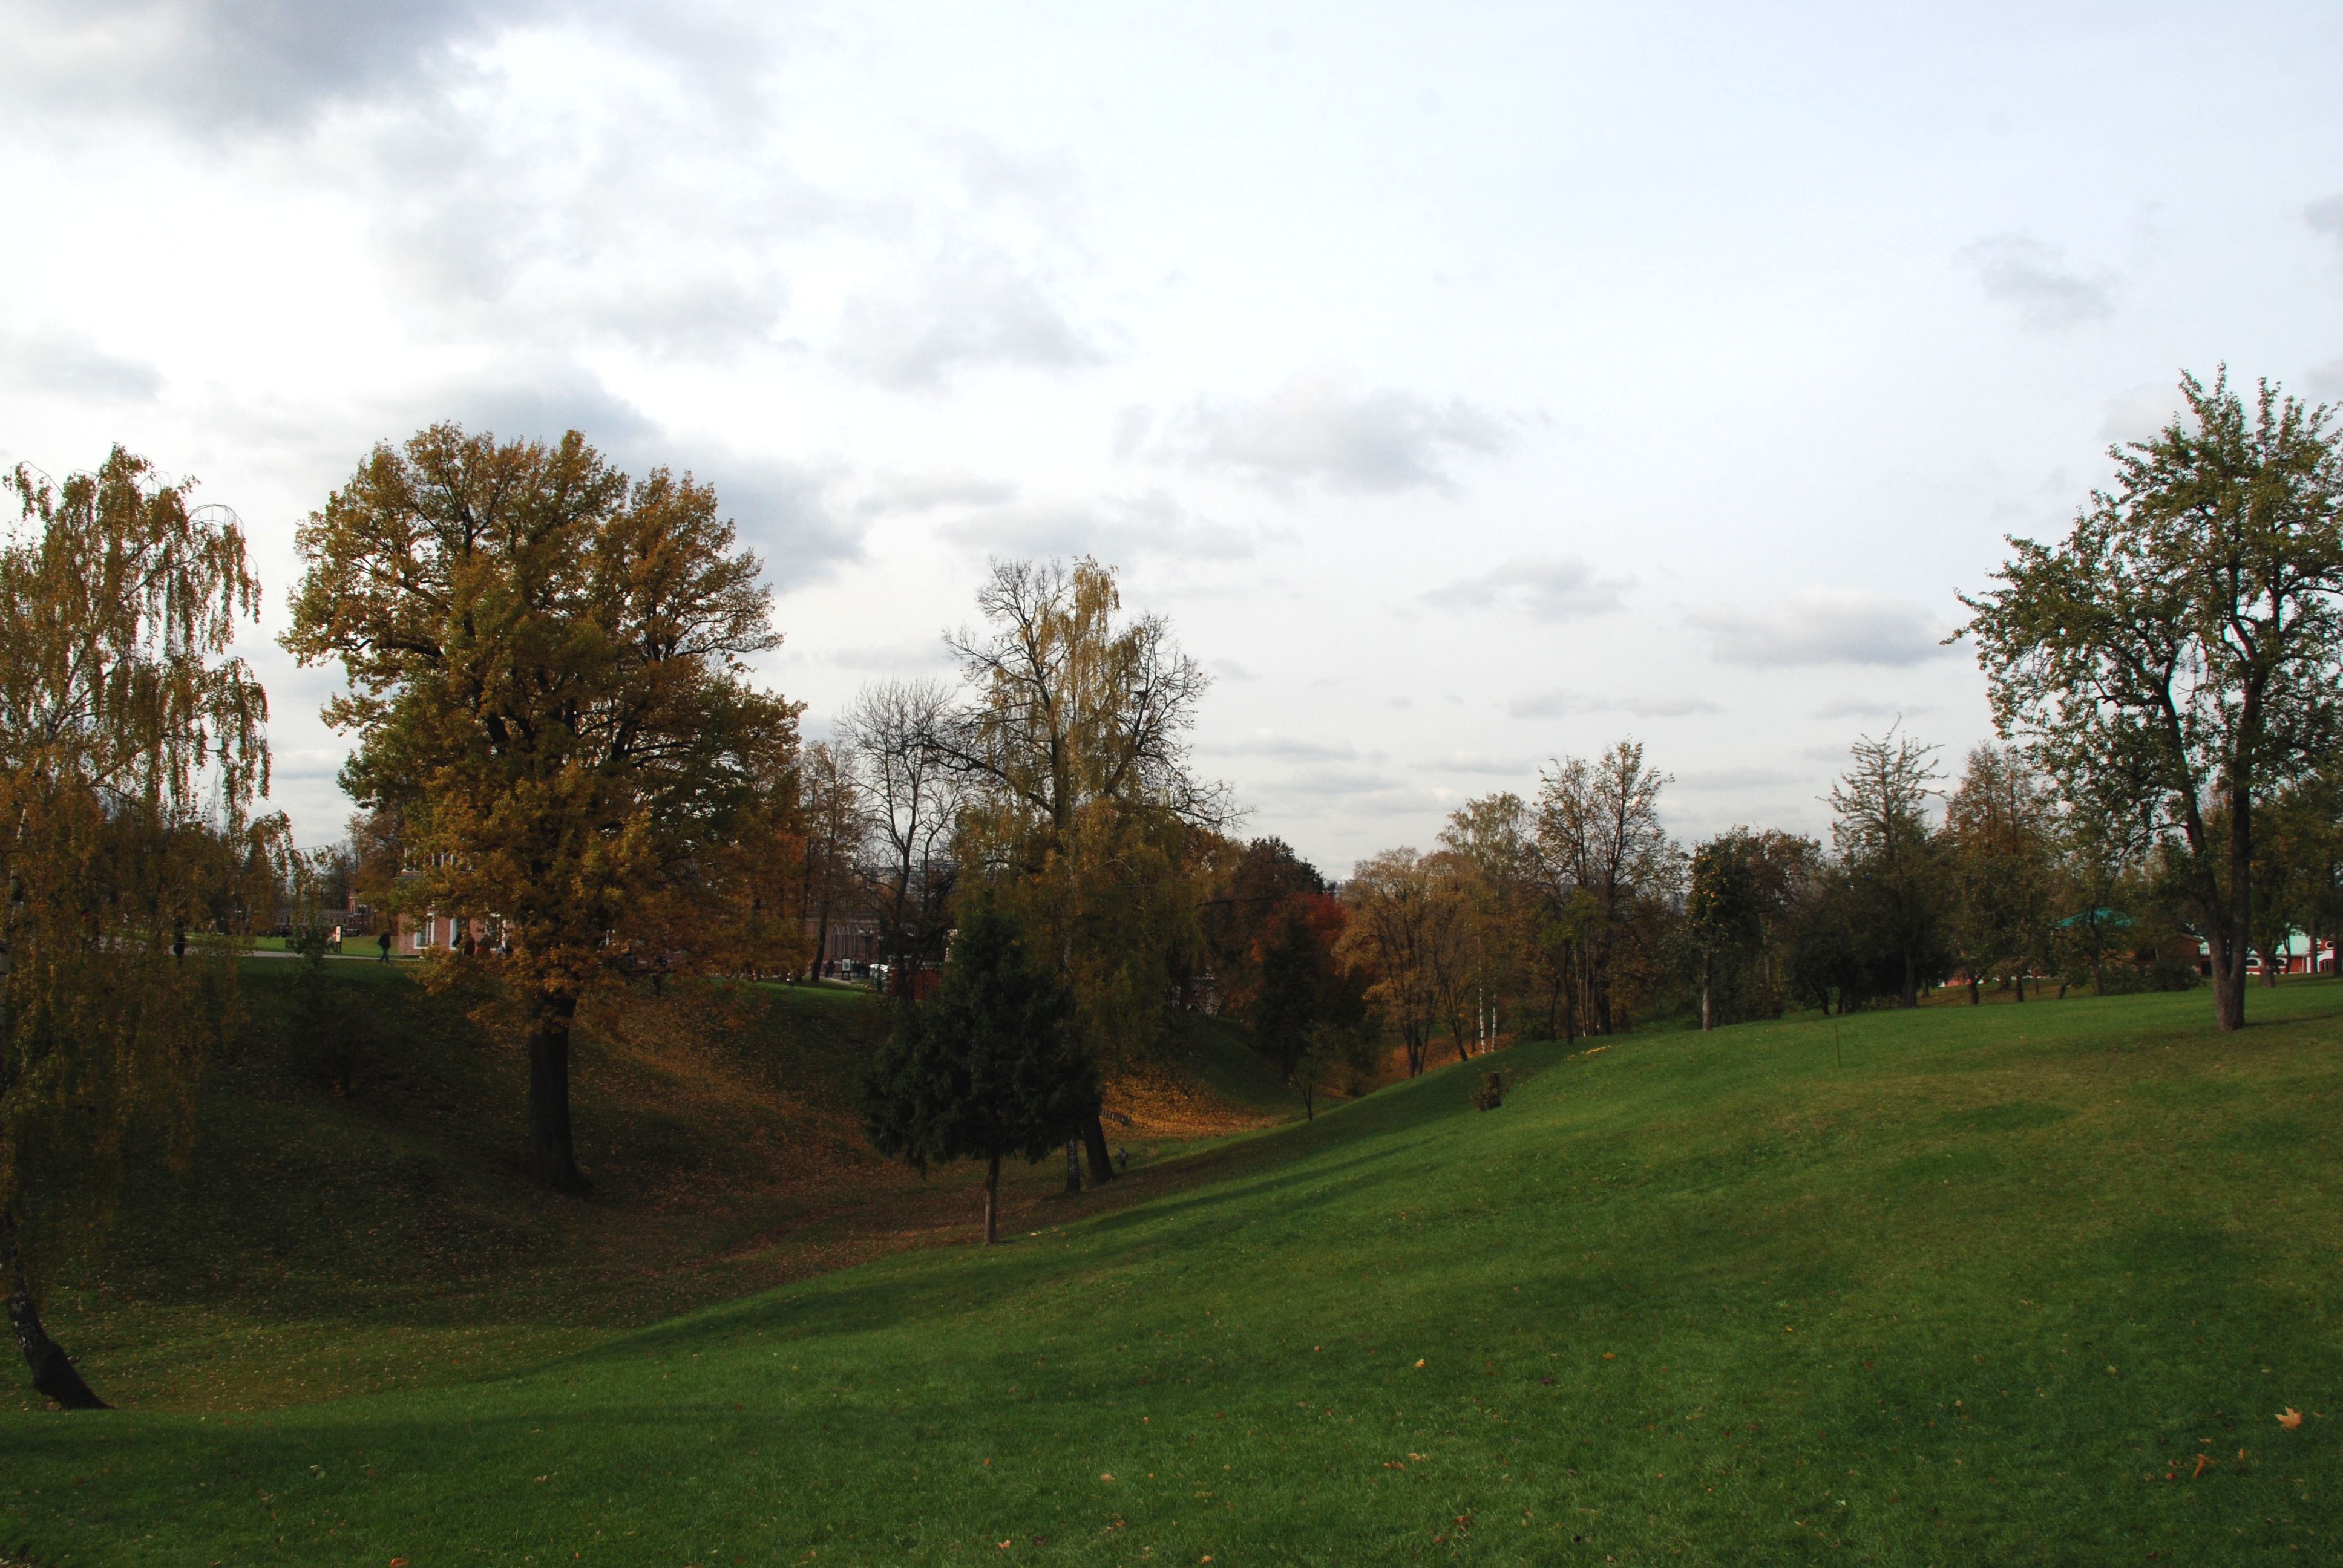
tree, grass, structure, field, lawn, meadow, hill, pasture, golf course, golf club, grassland, abigfave, estate, anawesomeshot, rural area, sport venue